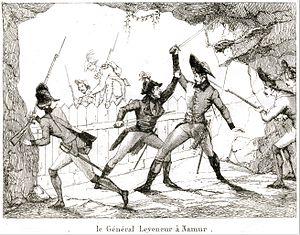
Le général Alexis Le Veneur de Tillières (alias Leveneur) au siège de Namur (Belgique) en Novembre 1792. Gravure publiée in 1833.
Alexis Paul Michel Tanneguy Le Veneur de Tillières, né le 28 septembre 1746 à Paris, mort le 26 mai 1833, comte Le Veneur de Tillières, seigneur de Carrouges, est un général de la Révolution et du Premier Empire et homme politique français.